Brawn GP

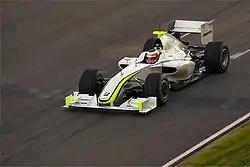
The Brawn BGP 001 during testing at Circuit de Catalunya

On 17 March 2009, the FIA officially agreed to the name change from Honda Racing F1 Team to Brawn GP. Although Brawn led the purchase of the assets and staff of the Honda team, the FIA considered Brawn GP to be an entirely new entry. FIA vice-president Keith Hayes agreed to waive the standard entry fee in recognition of the team's circumstances. When choosing a name for the team, a revival of the Tyrrell name was considered, as was Pure Racing. The name Pure Racing was blocked by engine supplier Mercedes, as the constructor name Pure Racing-Mercedes could have indicated that it was the works team of Mercedes, which in fact was McLaren at the time. With the loss of Honda's engines, Brawn stated that several manufacturers offered to supply the team but Mercedes-Benz engines were the ones that best fitted the car. Jenson Button and Rubens Barrichello, who had respectively been Honda's drivers since 2003 and 2006, comprised the driver line-up. It was also rumoured that the team would enter the 2009 season with backing from Bruno Senna, who would bring his personal sponsors to the team.